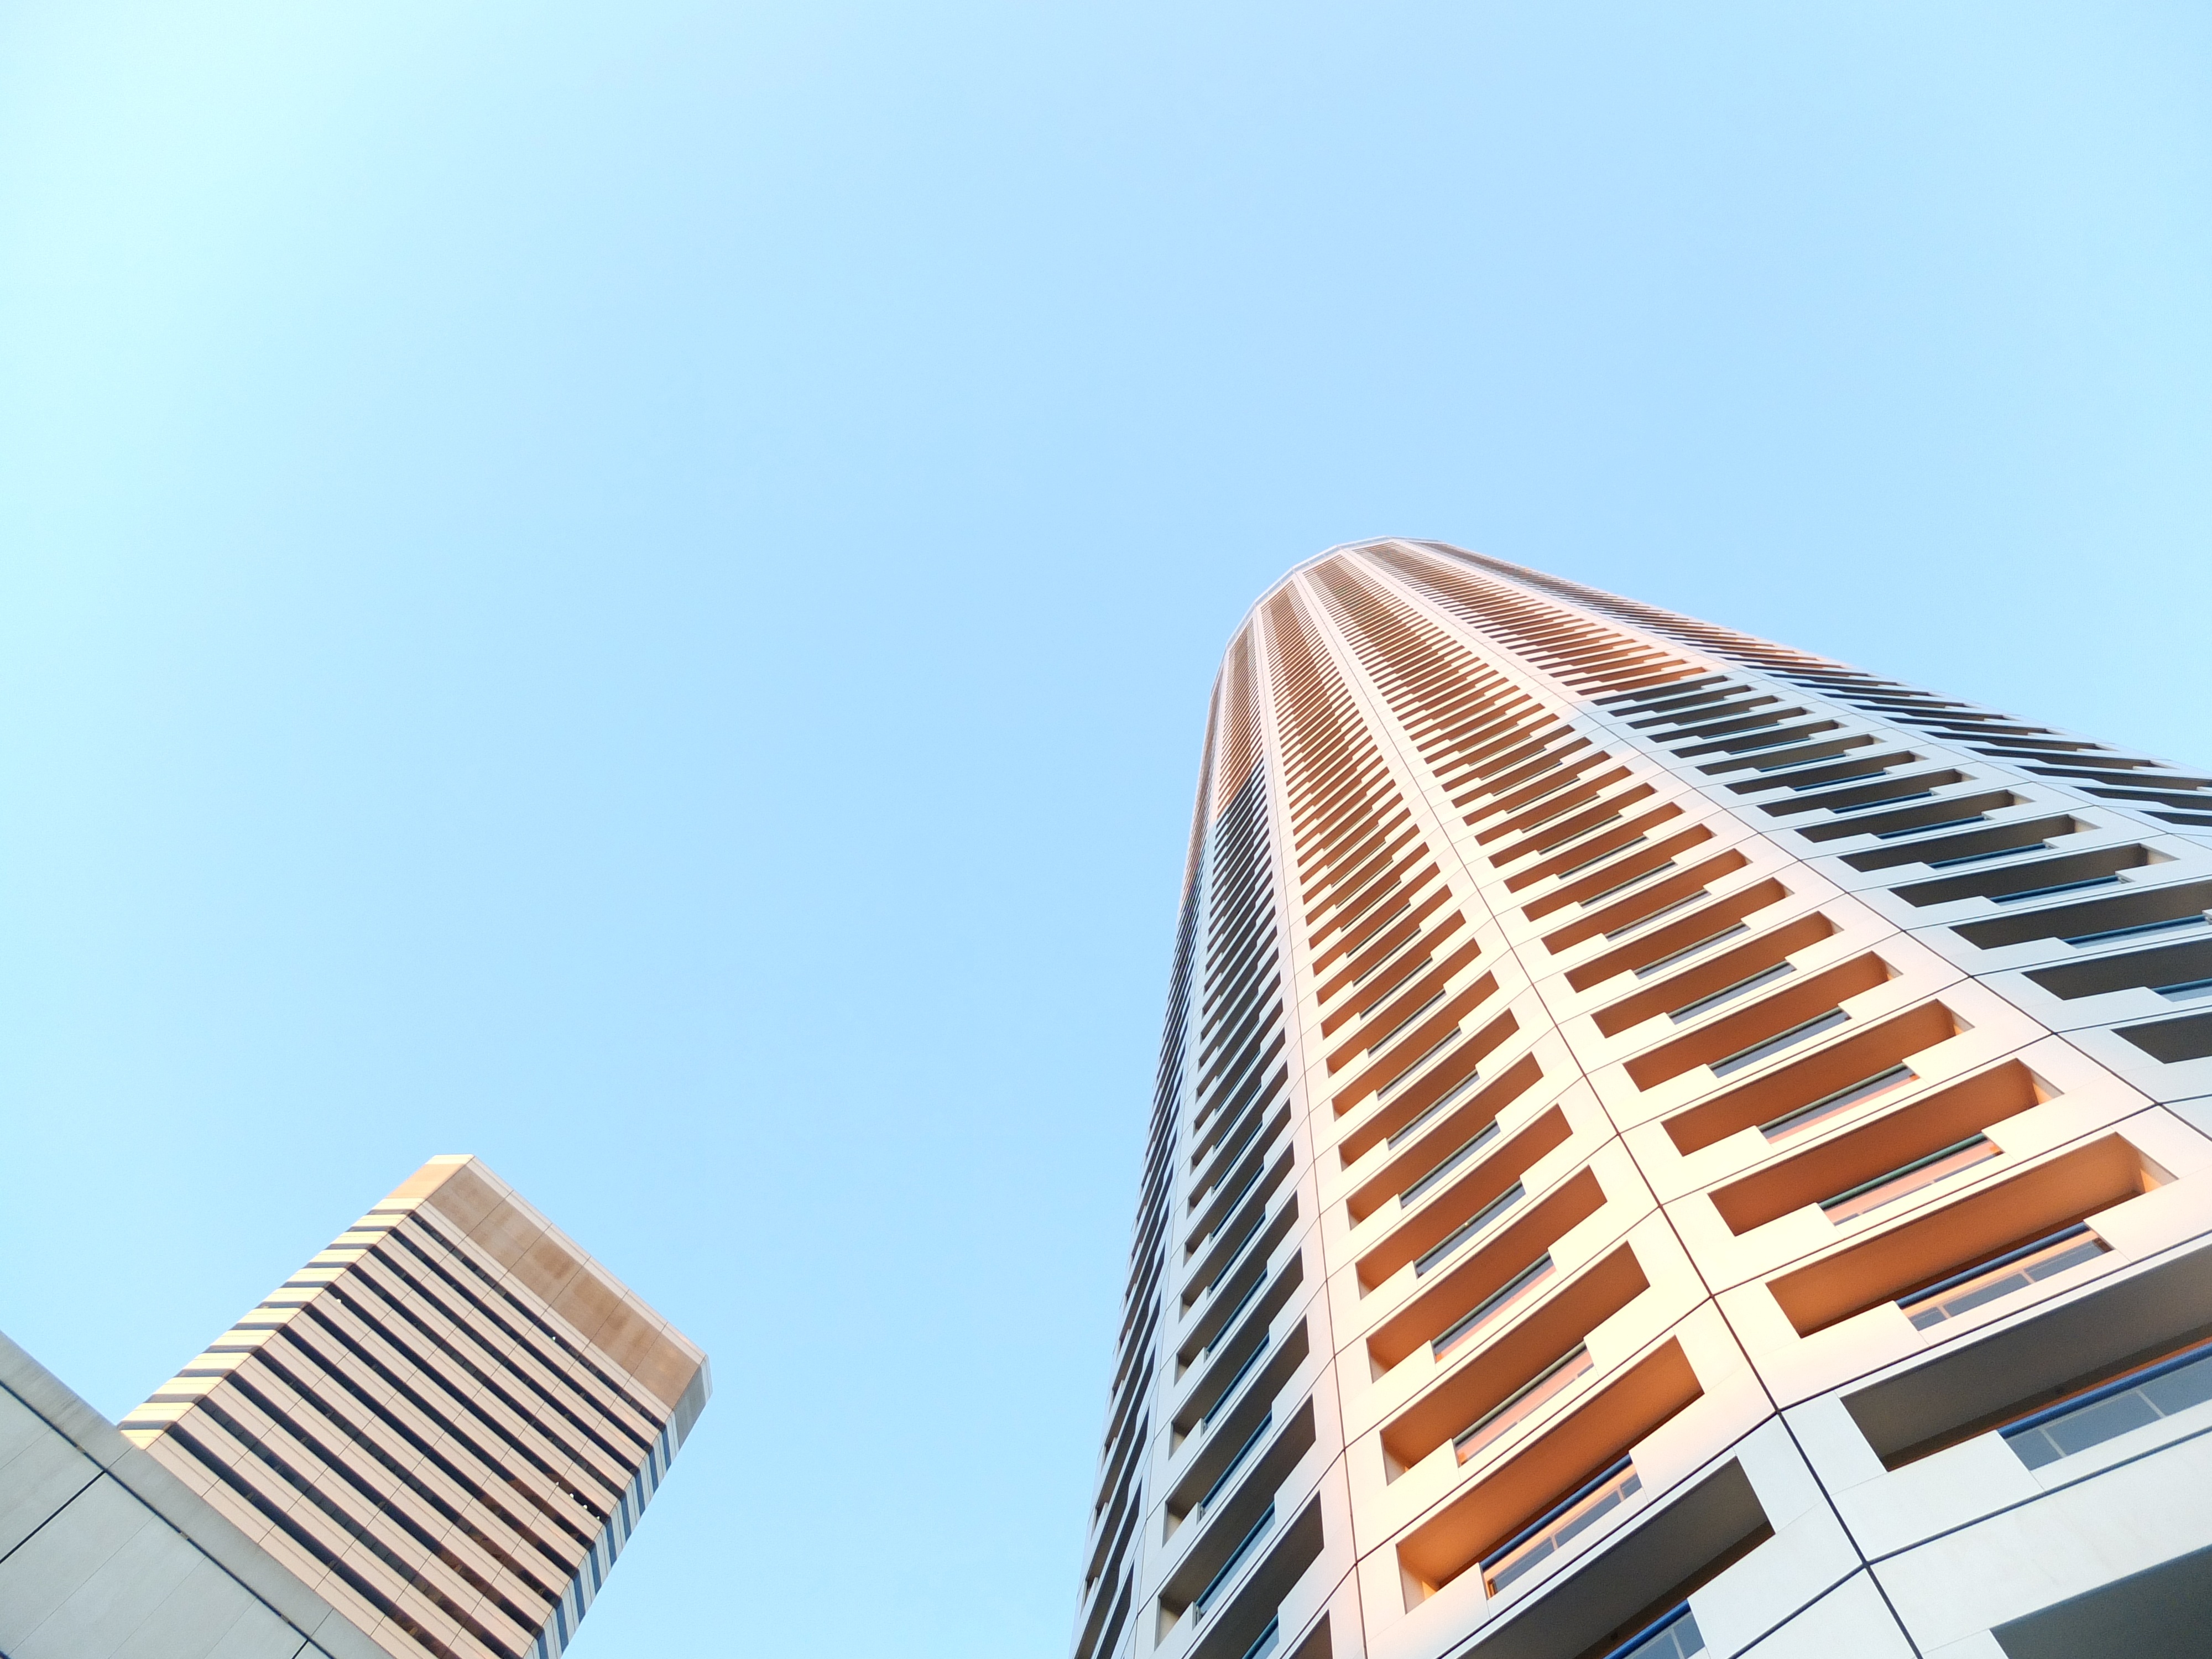
architecture, skyscraper, line, tower, landmark, facade, tower block, condominium